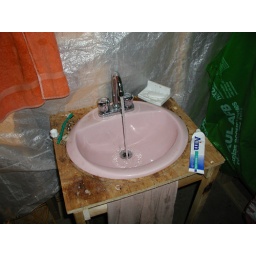
running water in the bathroom